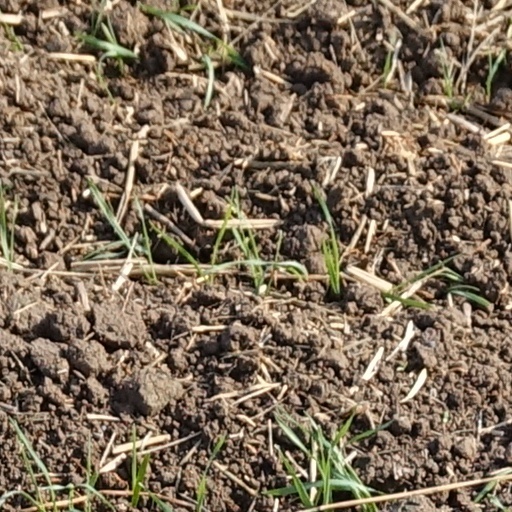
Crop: wheat